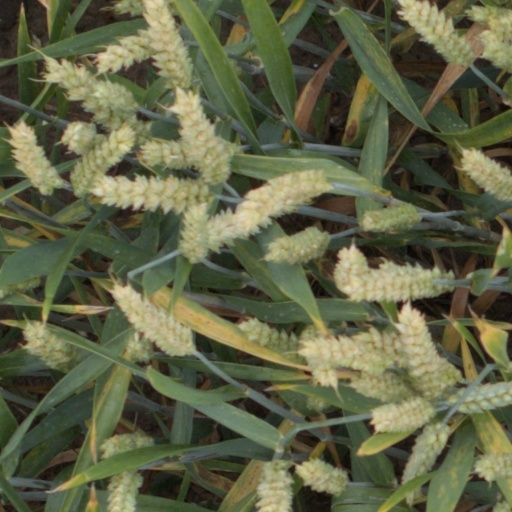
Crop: wheat